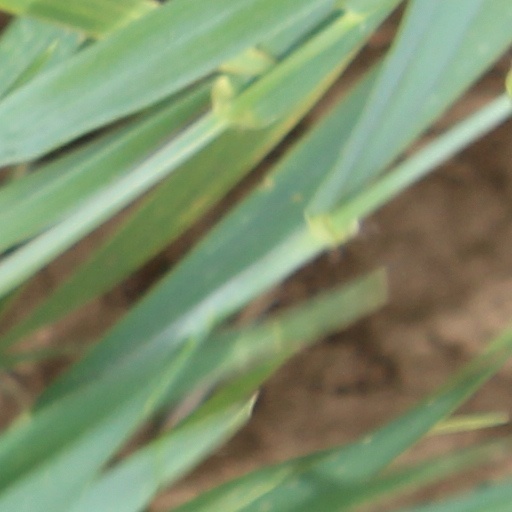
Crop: wheat